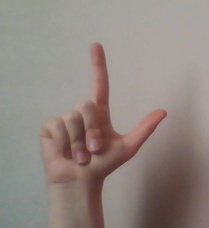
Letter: laam